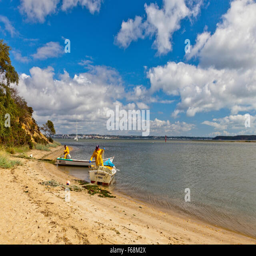
ring net fishermen on a beach at the reserve